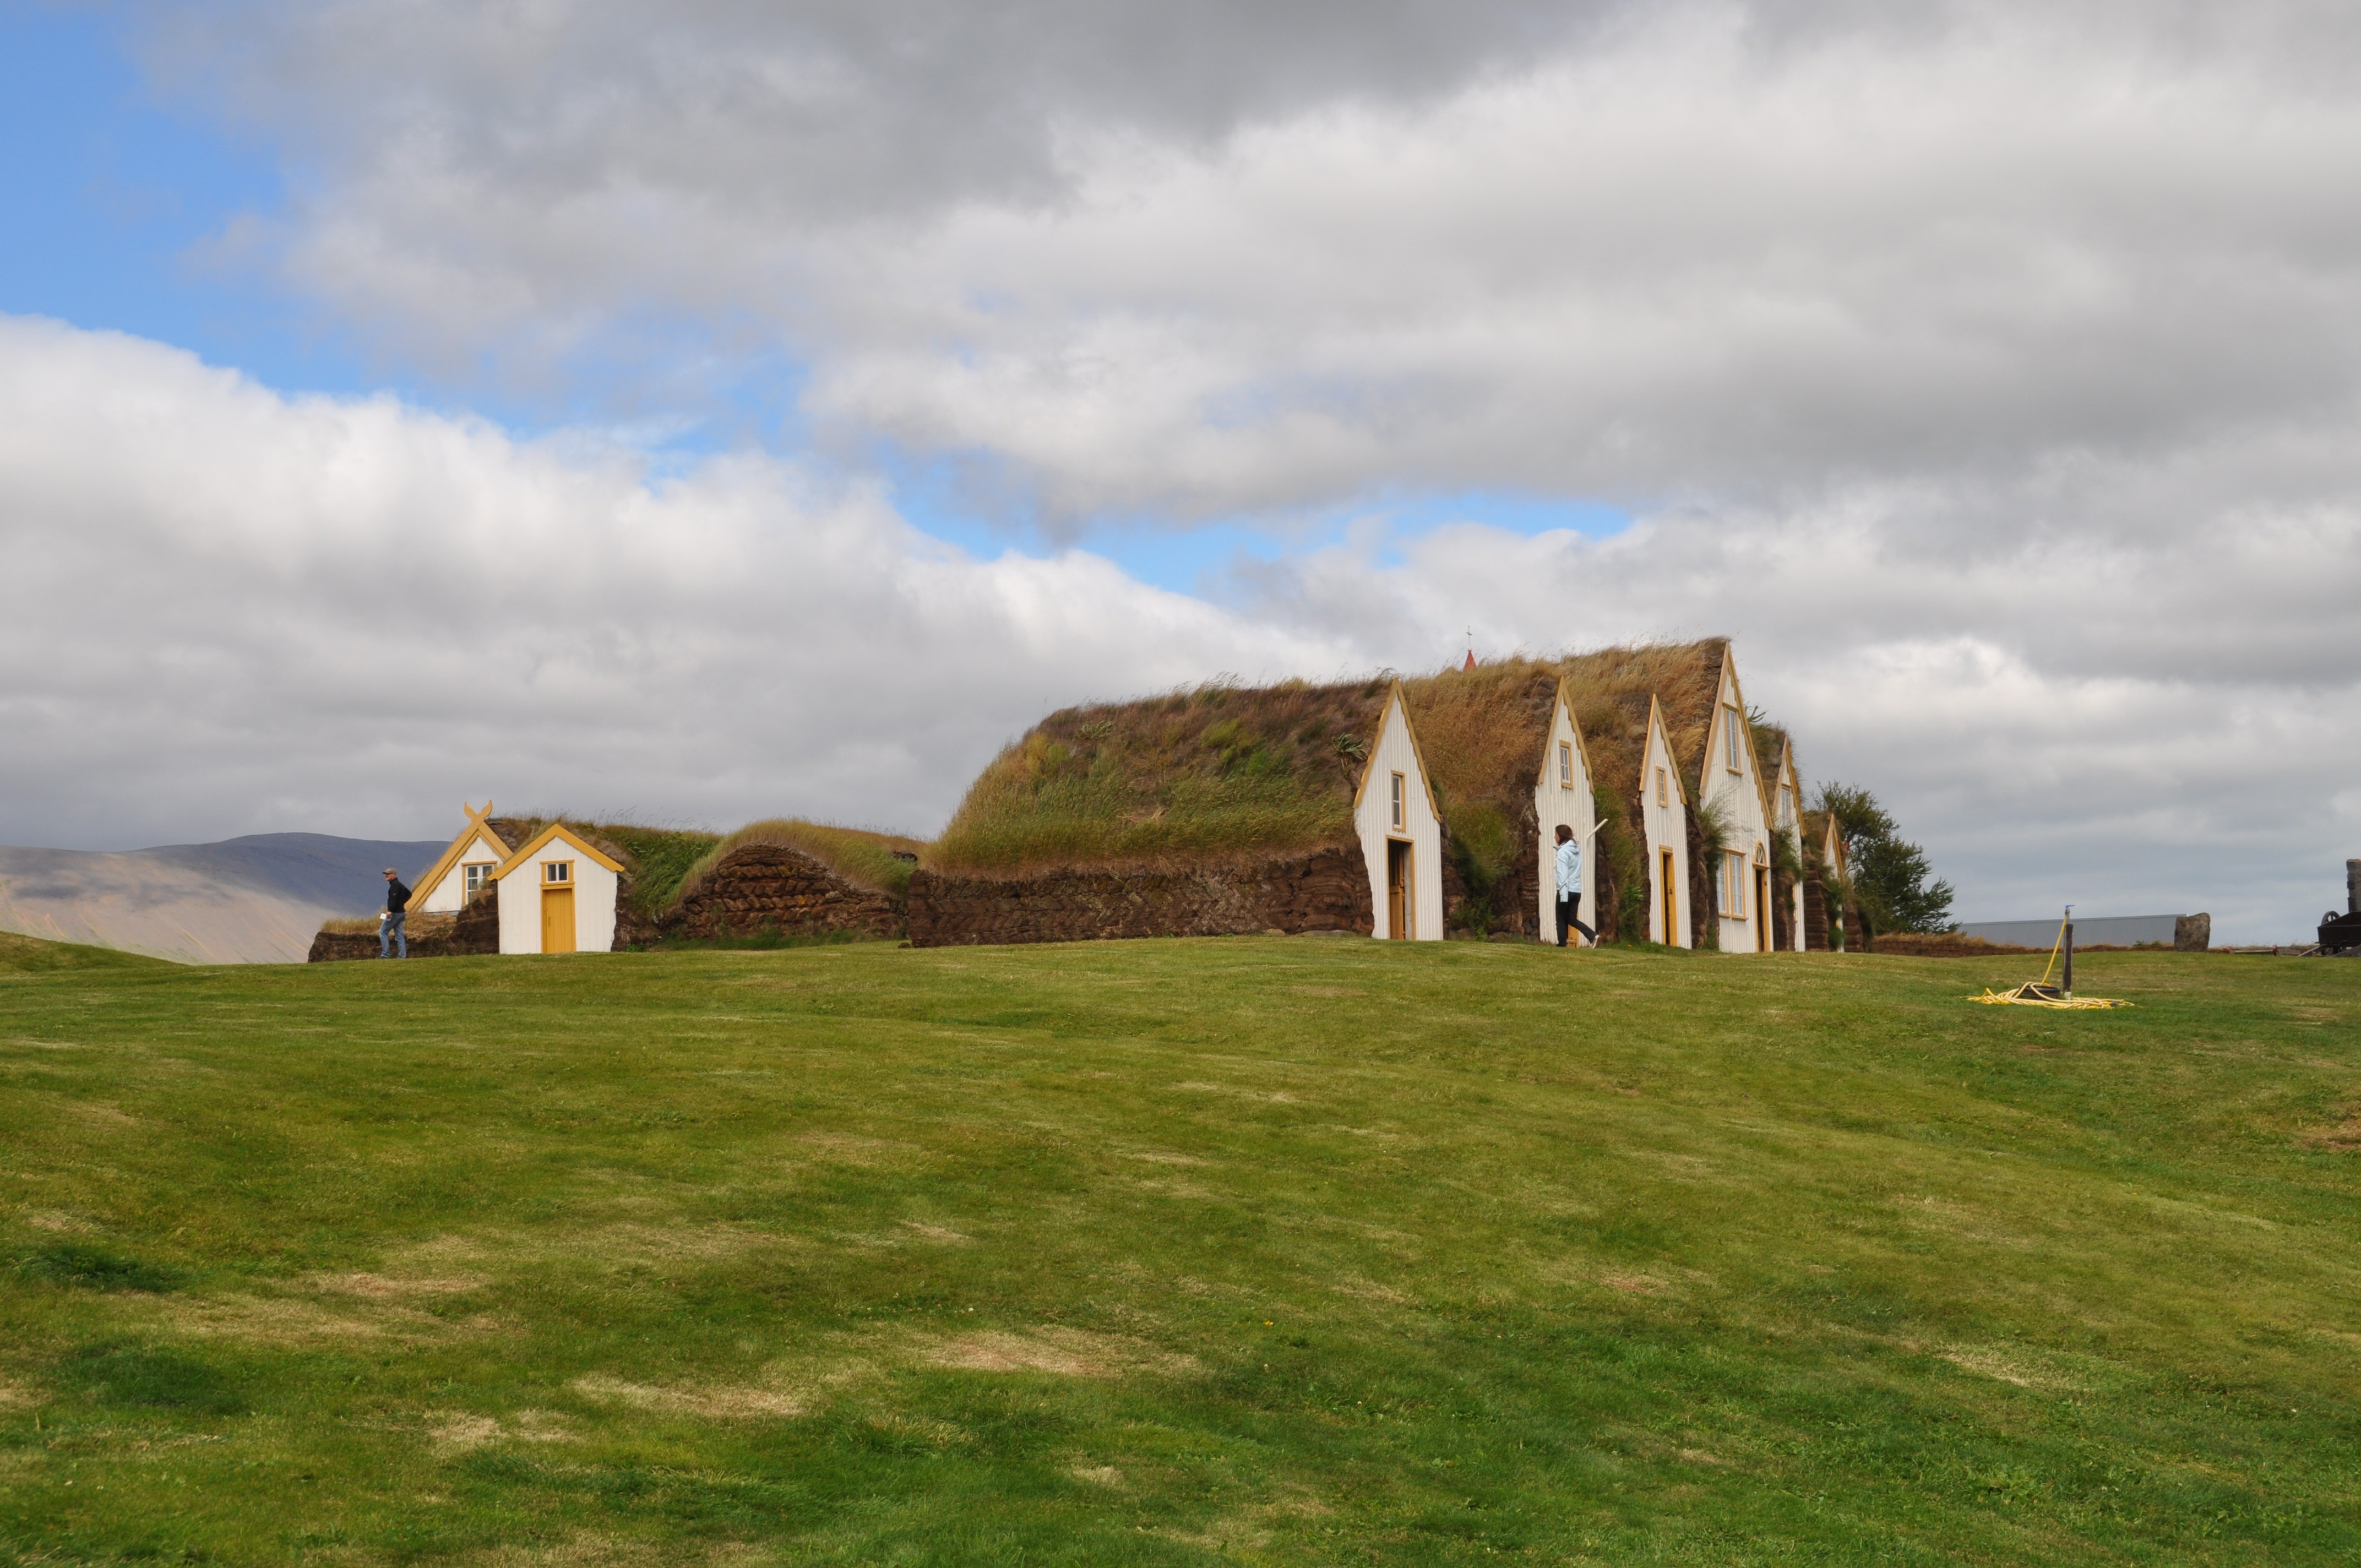
landscape, coast, mountain, hill, building, mountain range, monument, hut, cliff, castle, landmark, iceland, fortification, highland, terrain, ruins, badlands, plateau, rural area, torfhaus, grass roof